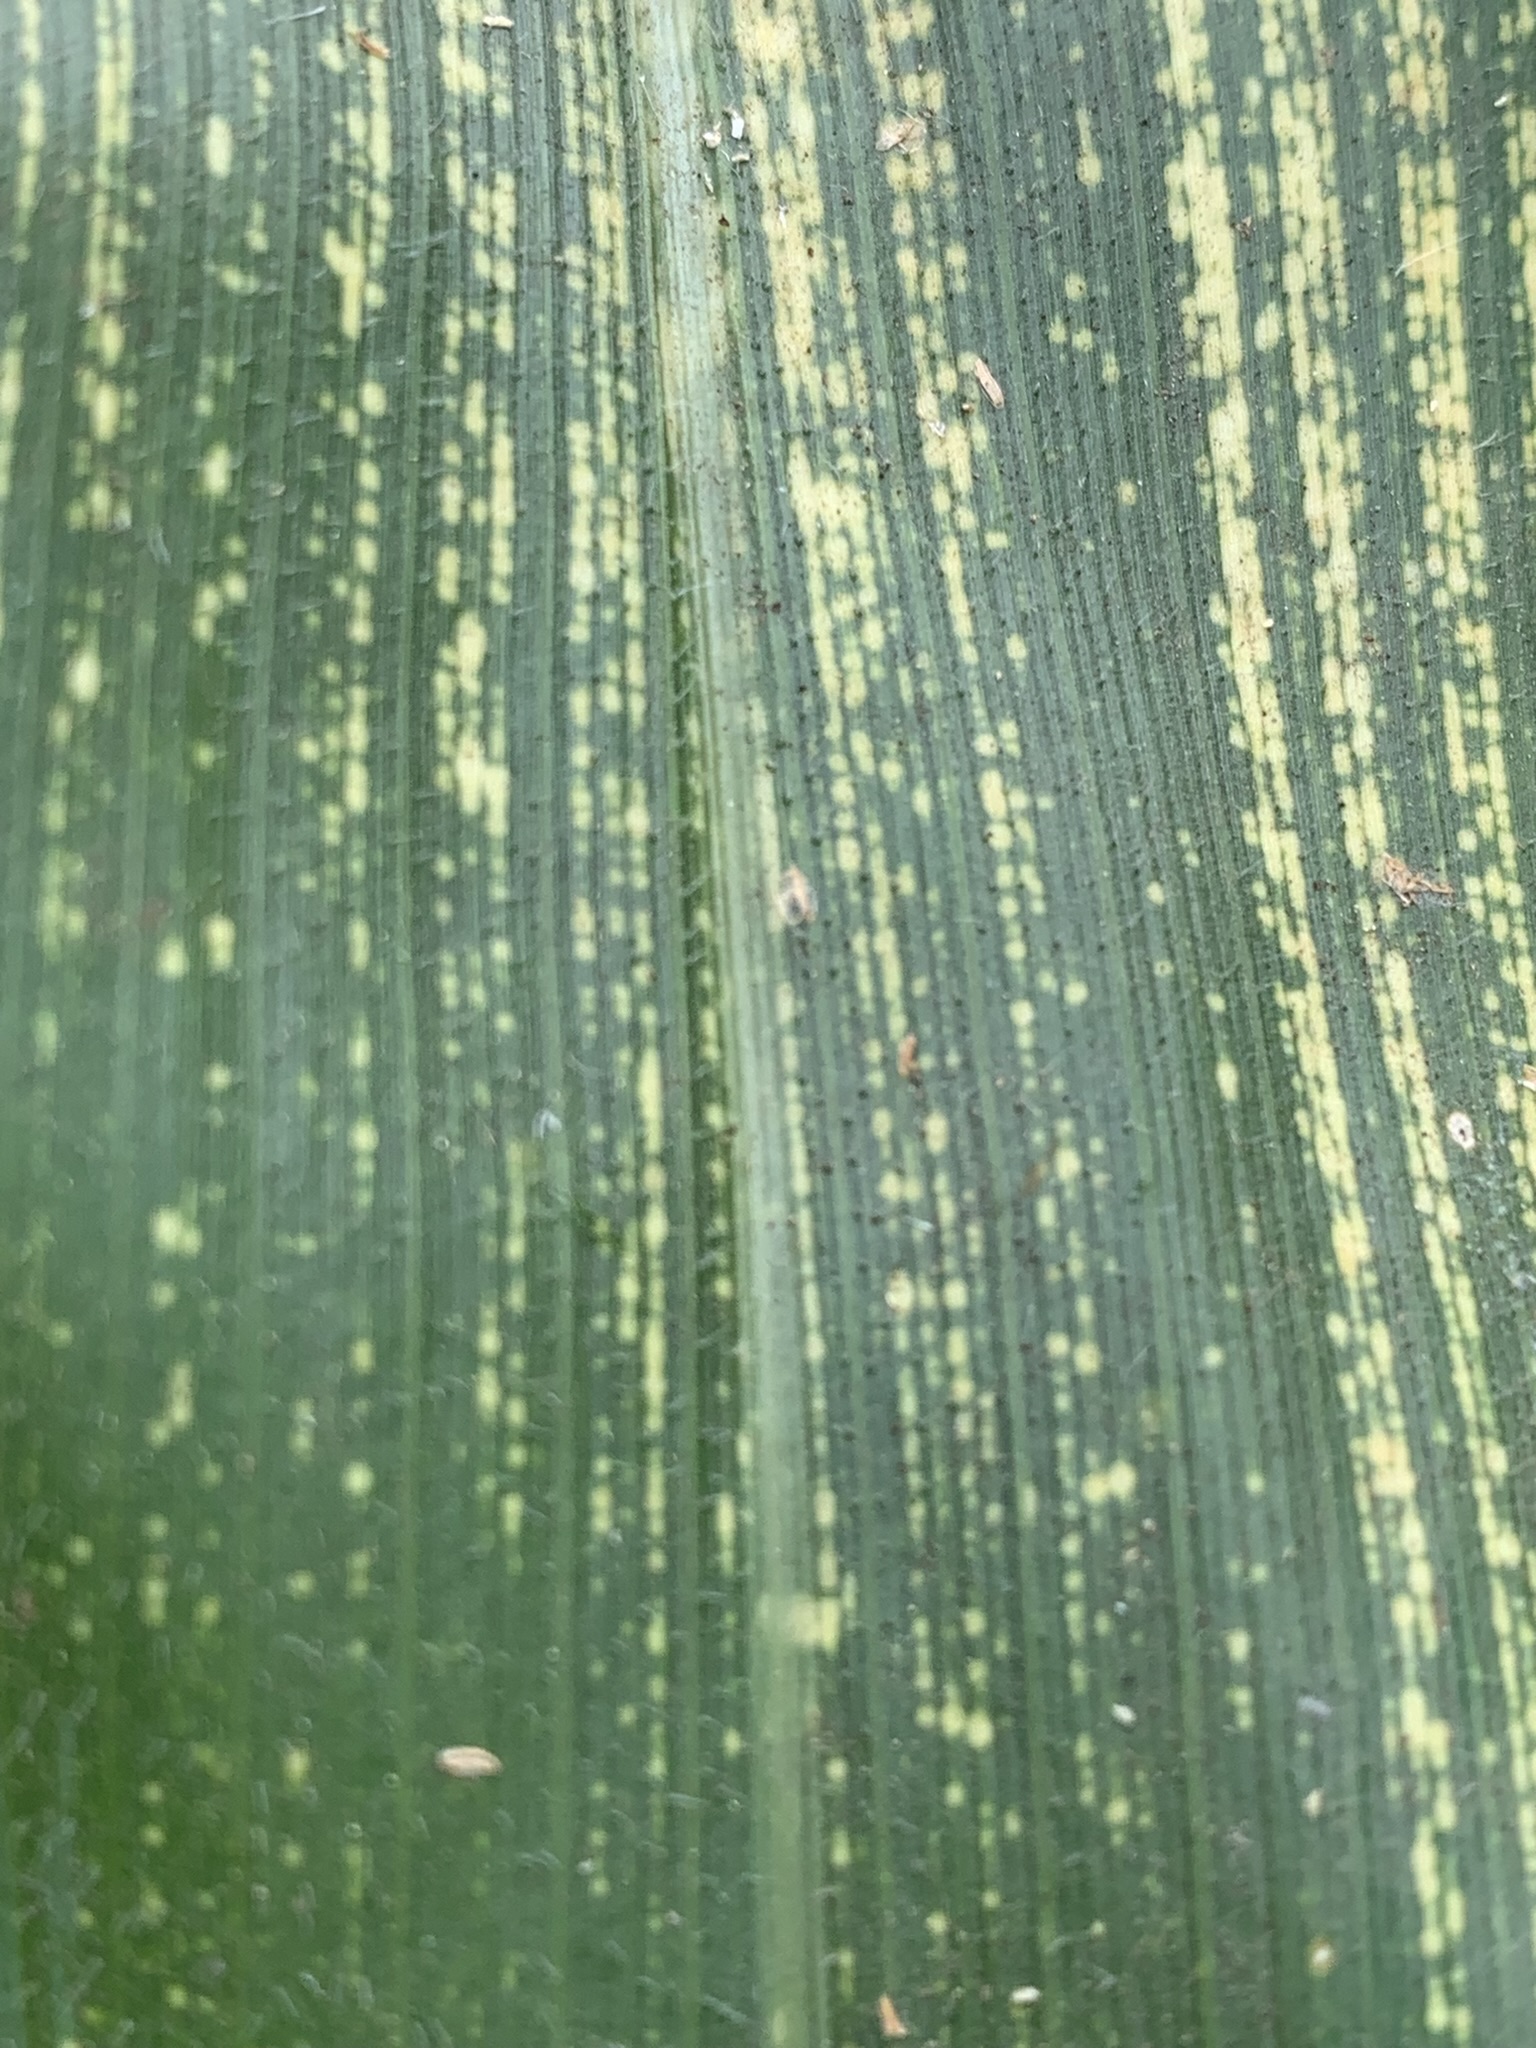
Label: MSV